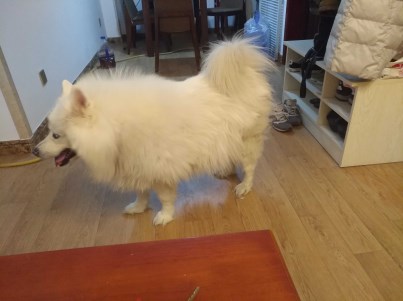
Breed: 2192-n000088-Samoyed